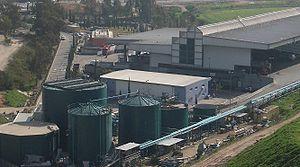
La méthanisation est le processus naturel biologique de dégradation de la matière organique en absence d'oxygène. Il se produit naturellement dans certains sédiments, les marais, les rizières, les décharges, ainsi que dans le tractus digestif de certains animaux, comme les insectes ou les ruminants. Une partie de la matière organique est dégradée en méthane, et une autre est utilisée par les microorganismes méthanogènes pour leur croissance et reproduction. La décomposition n'est pas complète et laisse le « digestat ».